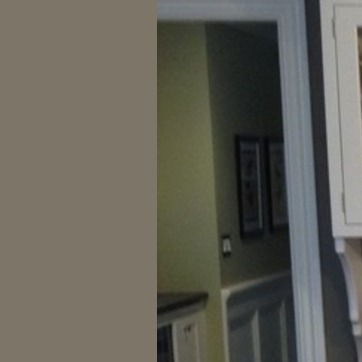
Material: painted